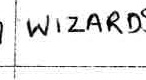
Label: Wizards